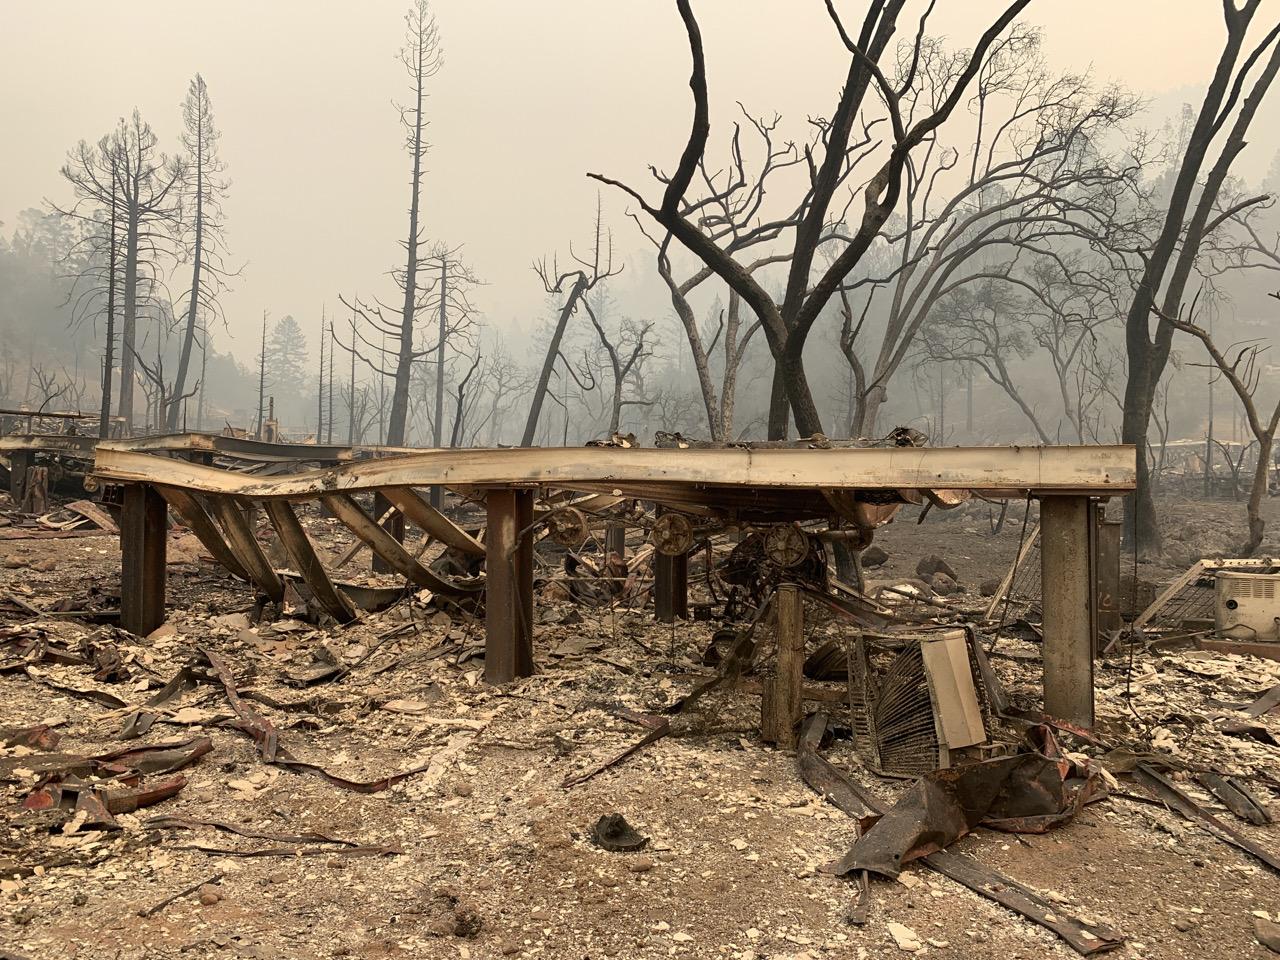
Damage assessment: destroyed